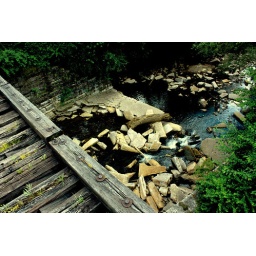
Taken from a railroad bridge which is over Prospect Street, which is in turn, over Pleasant Run.  Indianapolis, IN